Dudelange-Centre railway station

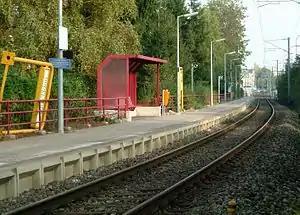
Dudelange-Centre station

Dudelange-Centre railway station is a railway station serving central Dudelange, in southern Luxembourg. It is operated by Chemins de Fer Luxembourgeois, the state-owned railway company.